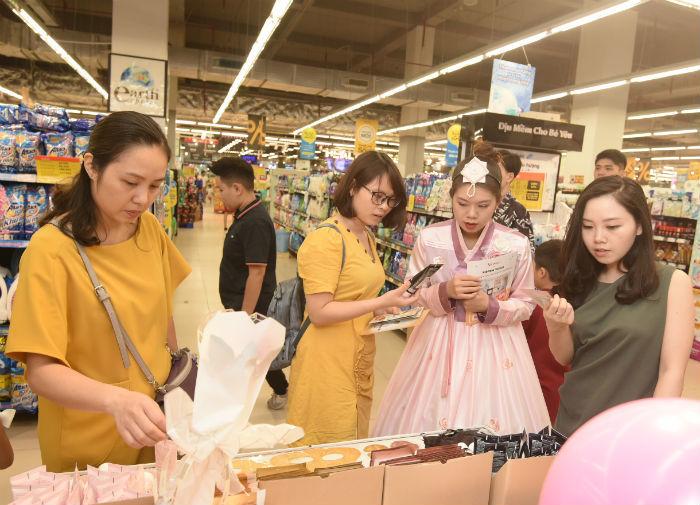
có một người phụ nữ mặc váy vàng đang cầm trên tay một chiếc điện thoại